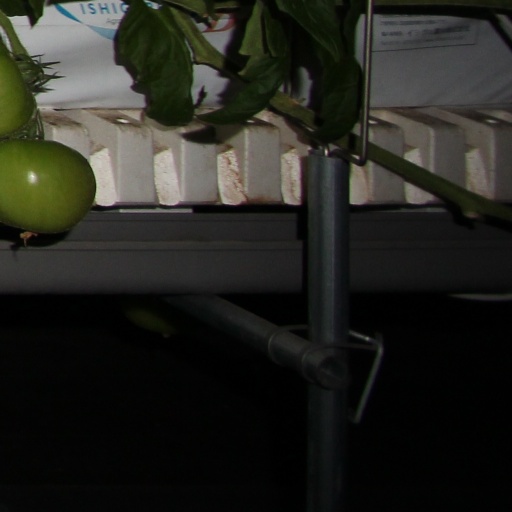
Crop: tomato